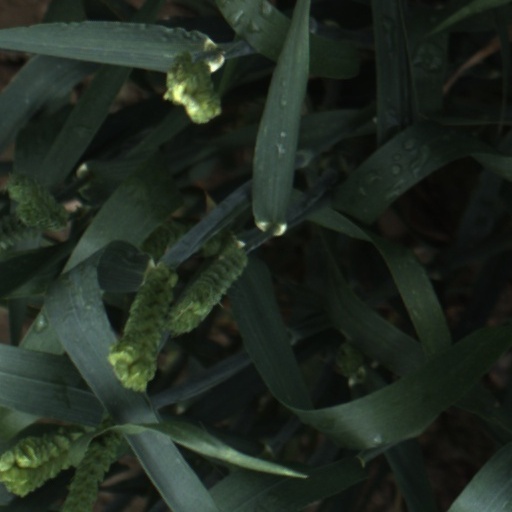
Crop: wheat